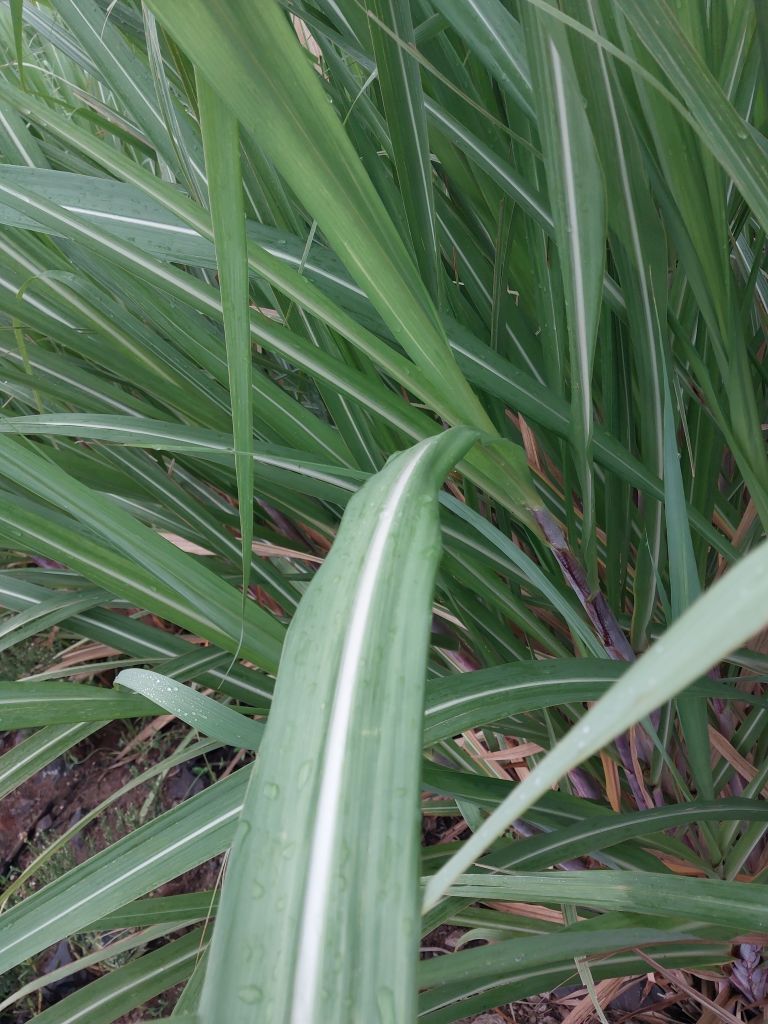
Label: Healthy